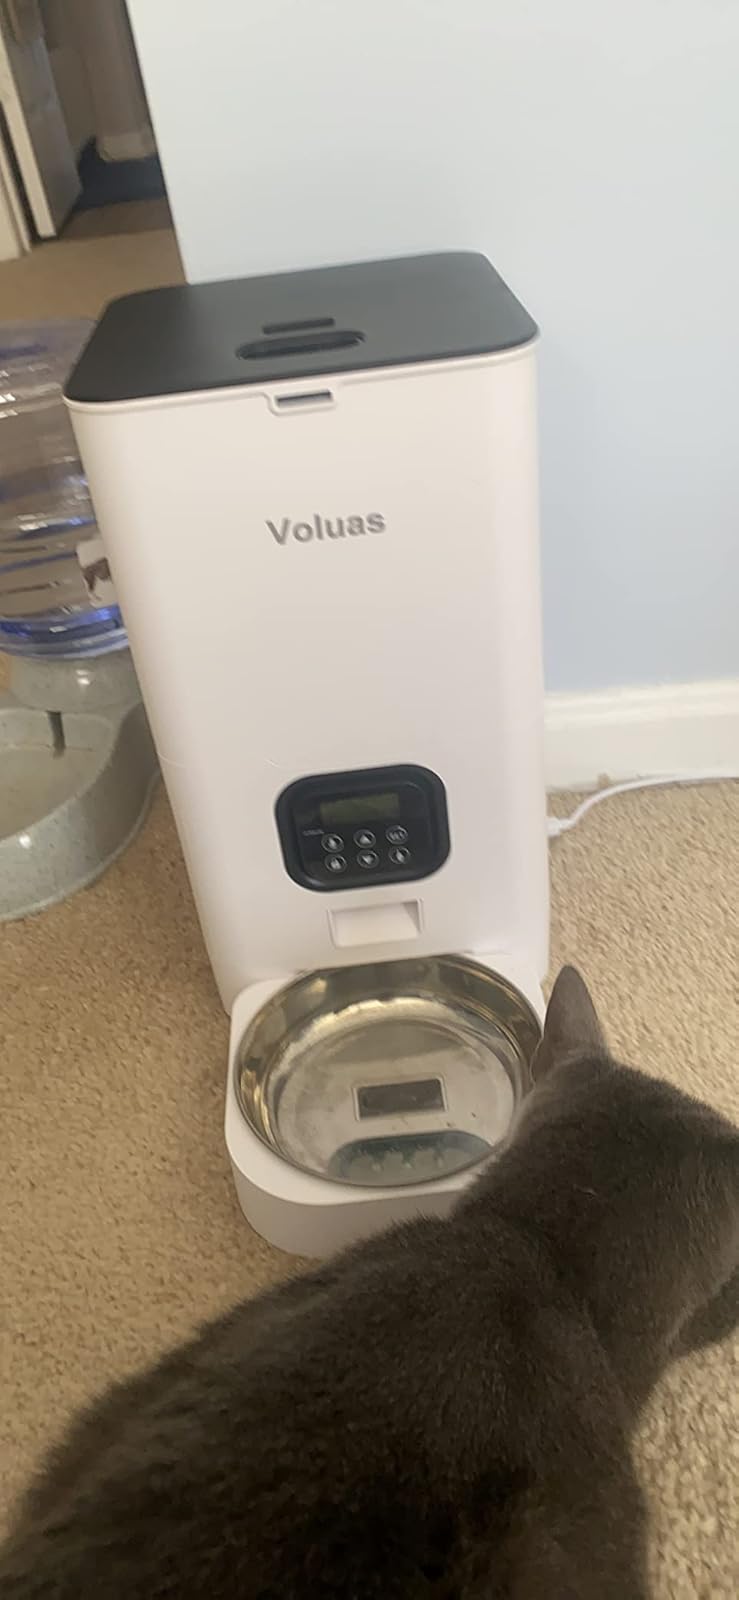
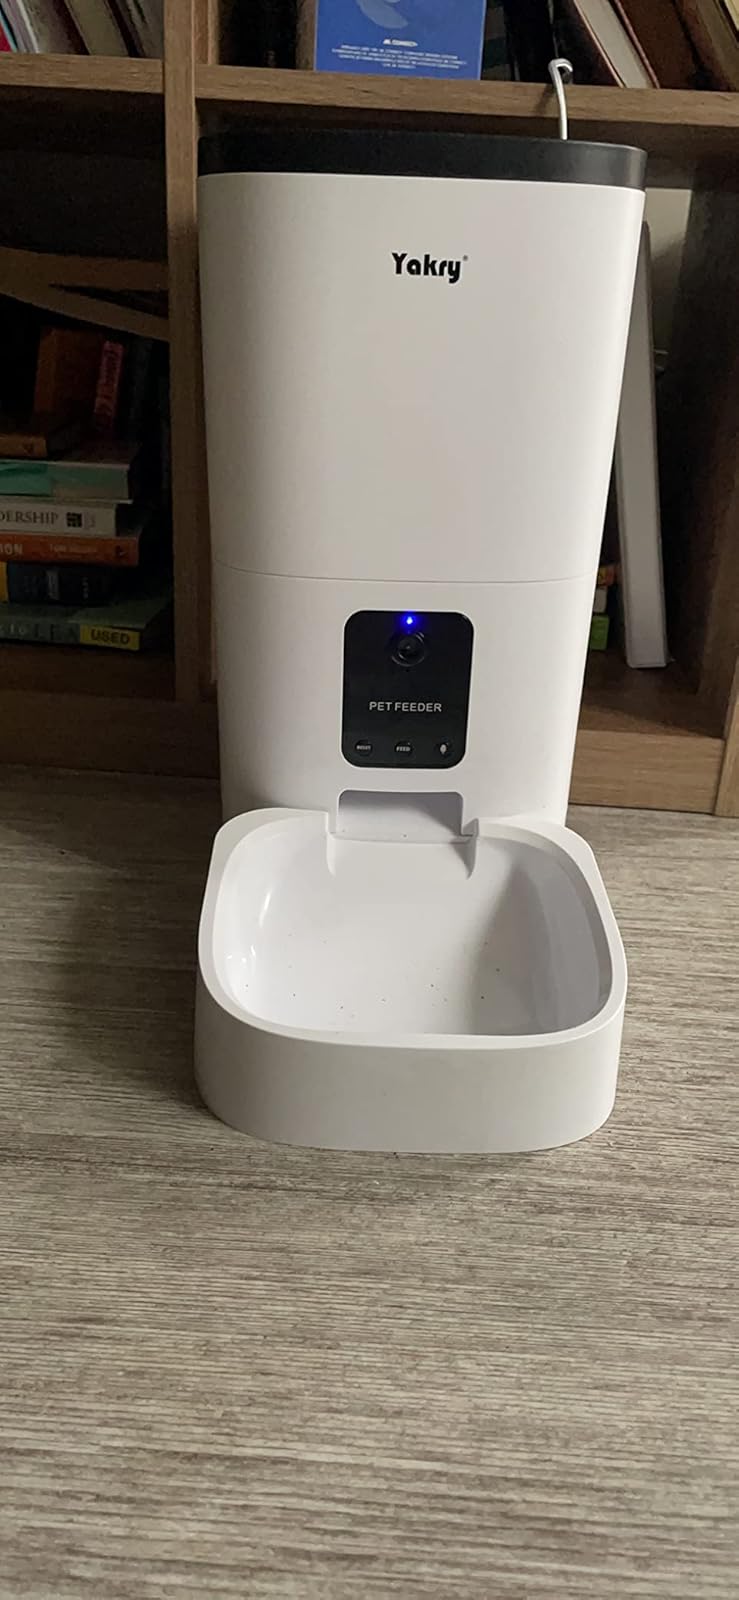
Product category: items_feeder
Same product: no